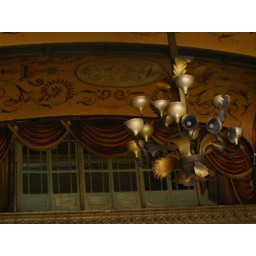
The upper balcony of the Palace allows theater goers to see who's arriving below at the covered lobby.